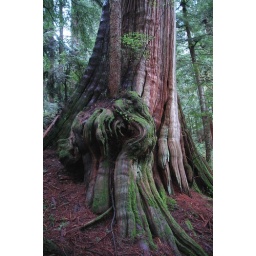
Detail in a 10'+ diameter red cedar tree near Wickenden Creek, Lynn Headwaters area.